Reus al Norte

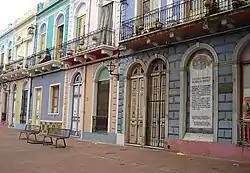
Reus al Norte coloured houses

Reus al Norte is a historic housing area in the Villa Muñoz neighborhood of Montevideo, Uruguay. Built in the late 1880s and spread over in four urban blocks, it is the core of the city's Jewish quarter, and is known for its pastel-coloured houses.